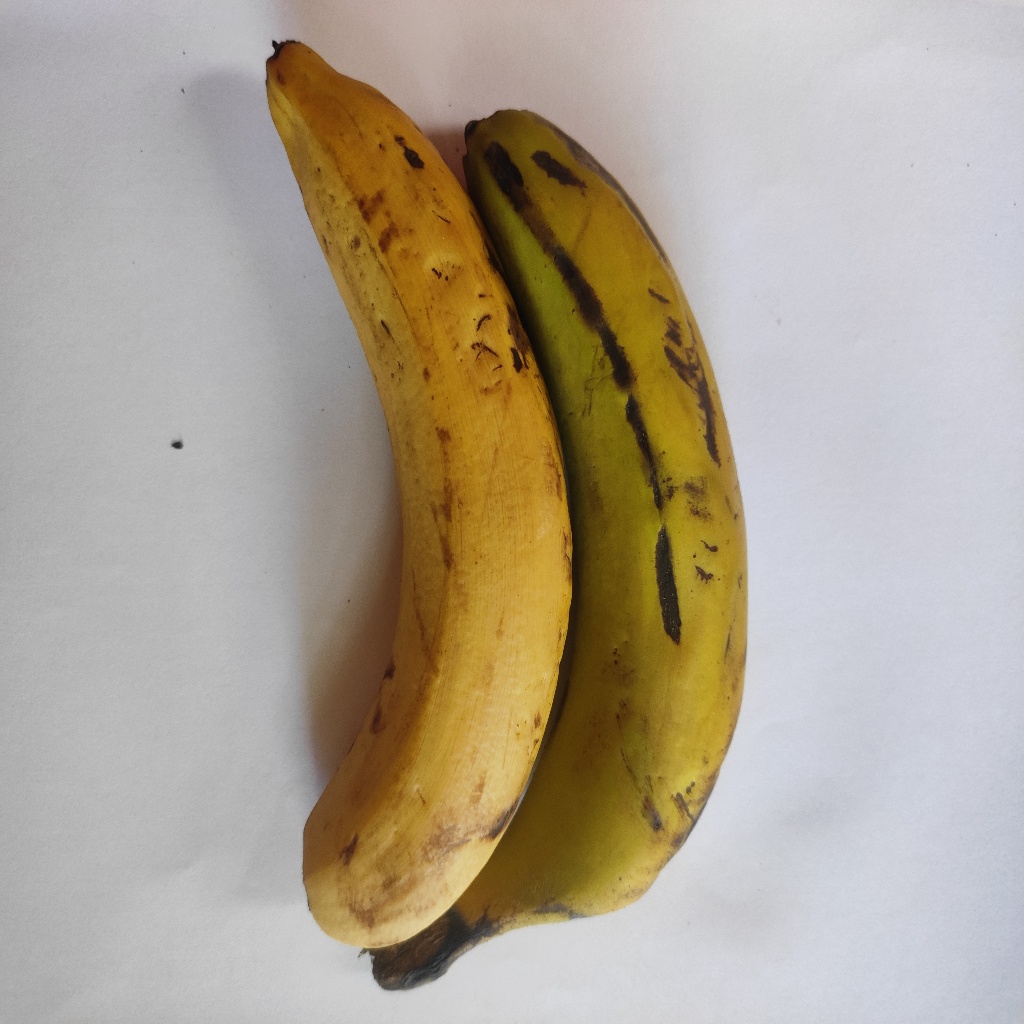
Crop: banana
Quality class: Class_A